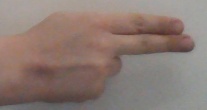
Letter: ain